ABC trial

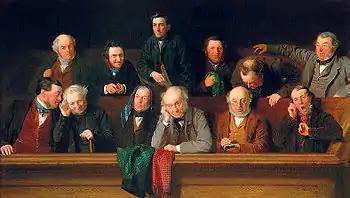
The case had consequences for the vetting of jurors by the police.It hastened scrutiny of the intelligence operations of the UK's and US security operations in the United Kingdom.

R v Aubrey, Berry and Campbell, better known as the ABC Trial, was a trial conducted in the United Kingdom in the 1970s, of three men for offences under the Official Secrets Act 1911. The men were two libertarian journalists of a similar political viewpoint as much of the Labour government, and a resigned GCHQ source seeking to heighten scrutiny of government-authorised wire-tapping and limit the work of the American espionage agency, the CIA, in Britain. These aims were furthered in the following two decades through detailed parliamentary scrutiny into and regular reports as to the work of security services, a Freedom of Information Act and regulation of wire-tapping. Aside from limited reportage from the Central Criminal Court, early analysis of the case comes in the account of one of its investigative-journalist defendants, Duncan Campbell, in the annual journal "Socialist Register".